Hendrik Abbé

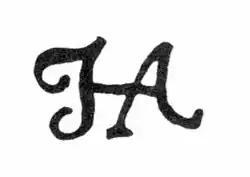
scanned copy of one of the styles of Hendrik Abbé's signature

Abbé was baptized in 1639 in the cathedral at Antwerp. Some prints by him were published in Antwerp in 1670. An edition of Ovid's "Metamorpheses", published by Francois Foppens in Brussels in 1677, was partly illustrated with plates by other engravers after drawings by Abbé.